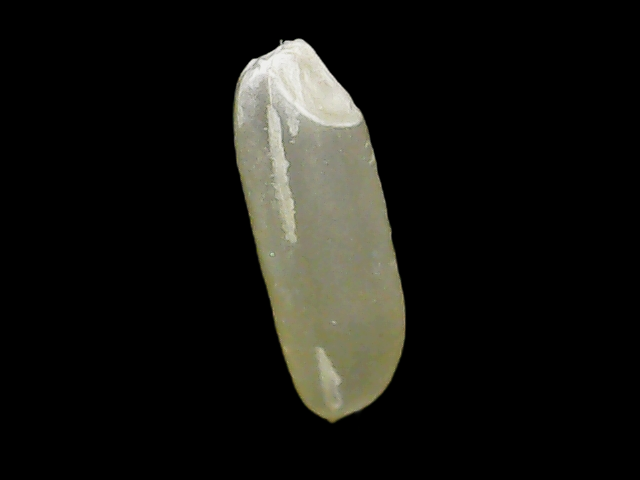
Rice variety: Binadhan7